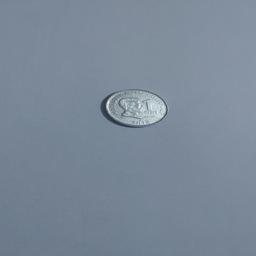
Label: 1_Old_Front